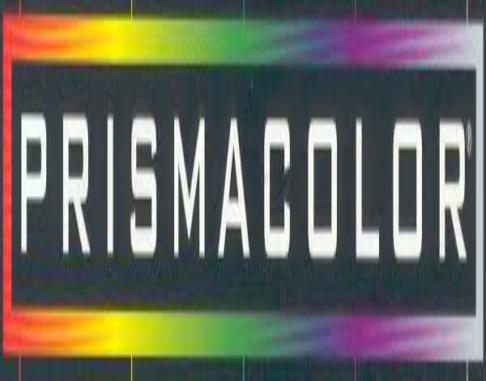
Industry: Necessities